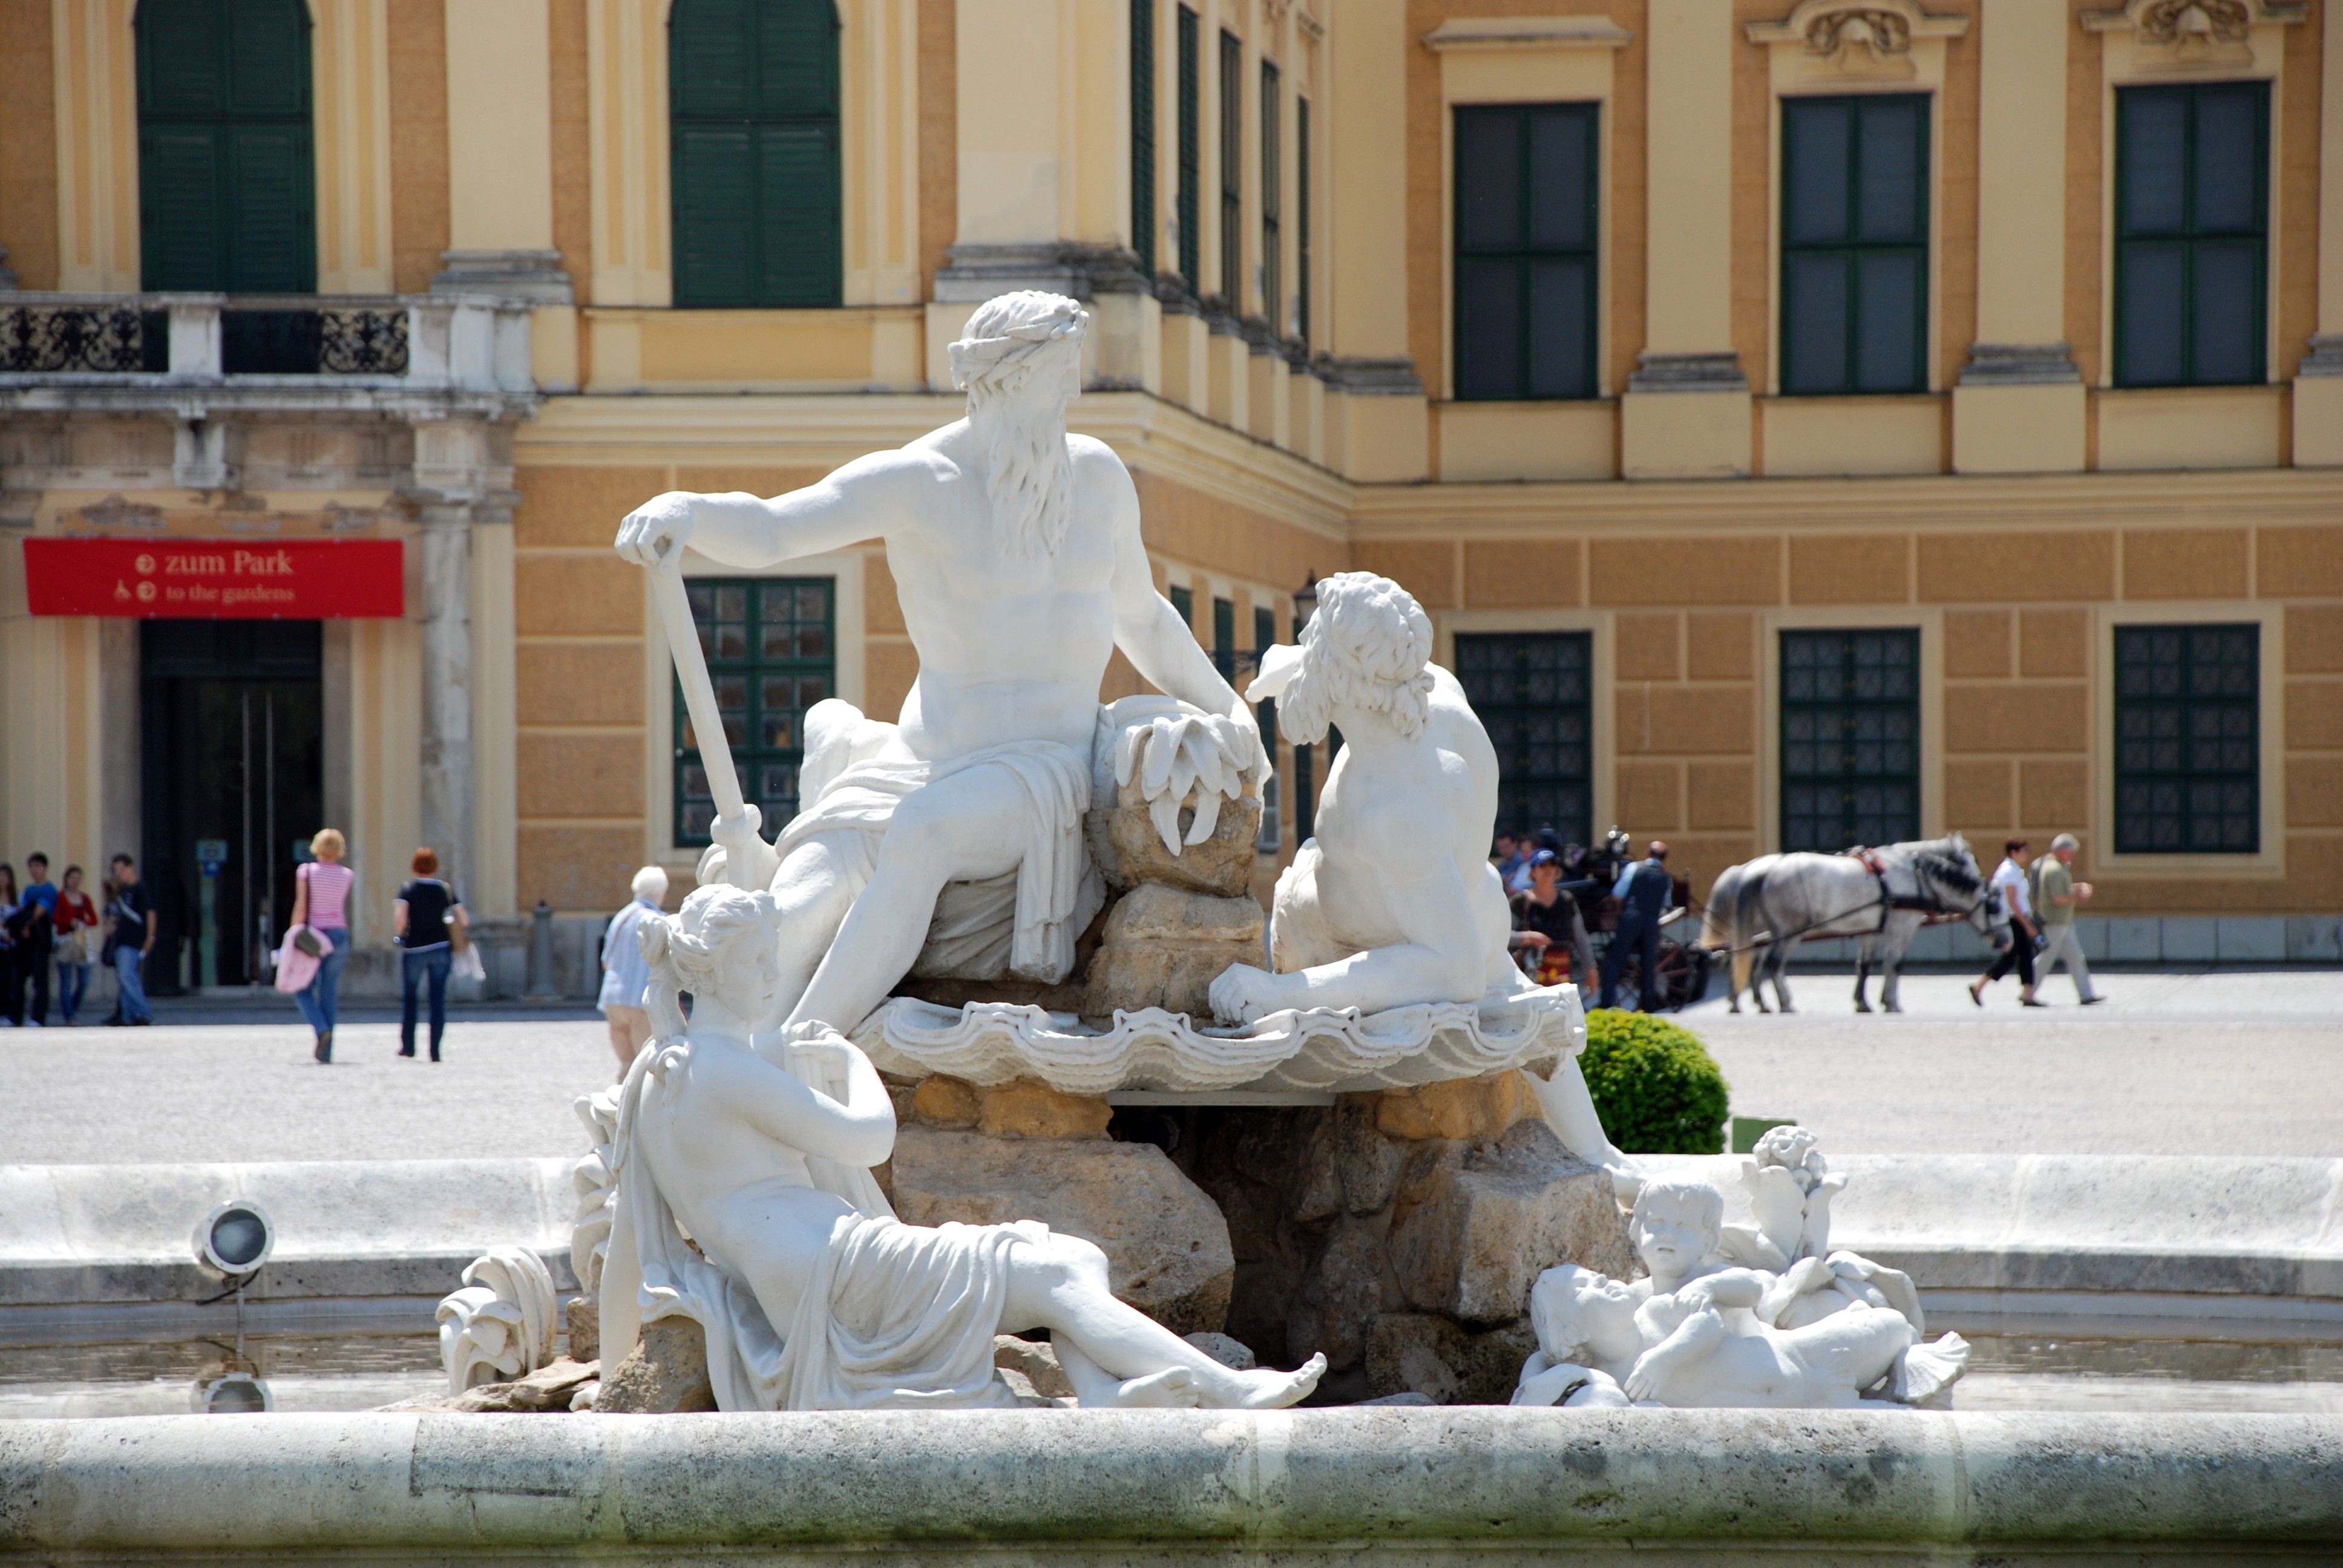
city, monument, cityscape, europe, statue, nikon, austria, sculpture, art, cool image, temple, vienna, fountain, d80, cityscapes, wien, water feature, nikond80, osterreich, schonbrunn, ancient history